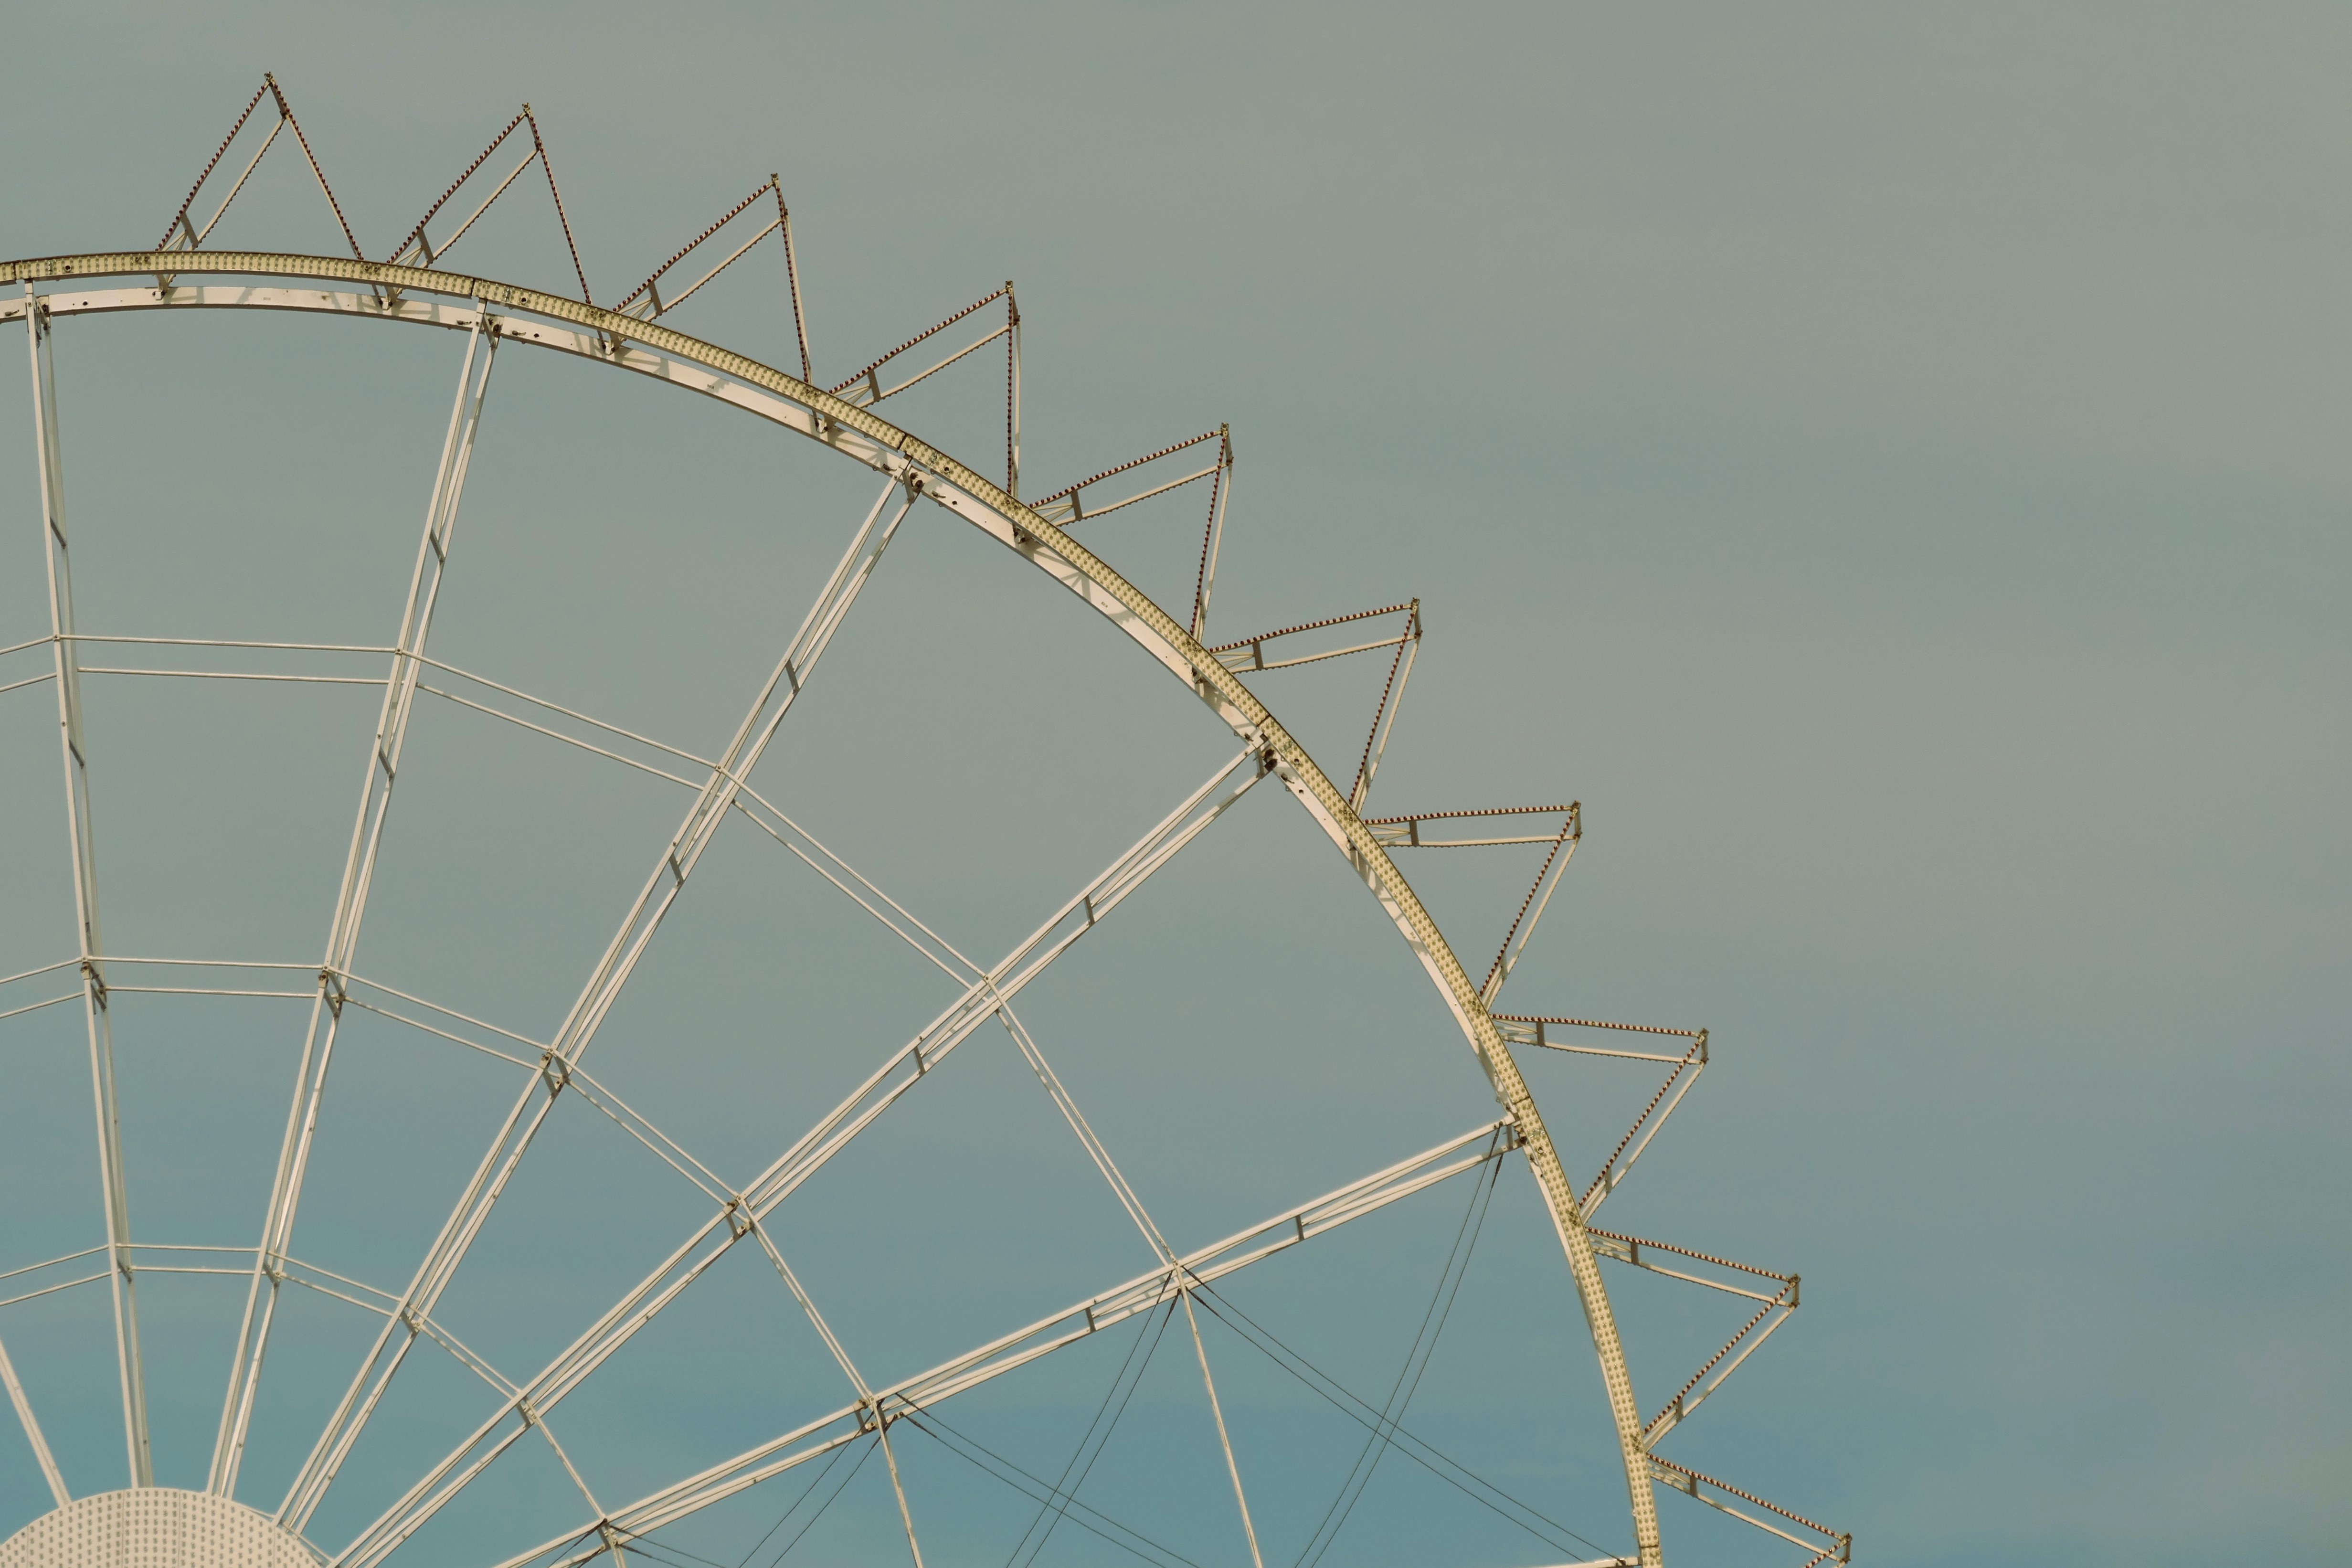
sky, electricity, public utility, overhead power line, wire, electrical supply, transmission tower, electric blue, pole, wind, slope, circle, symmetry, twig, pattern, bird, antenna, art